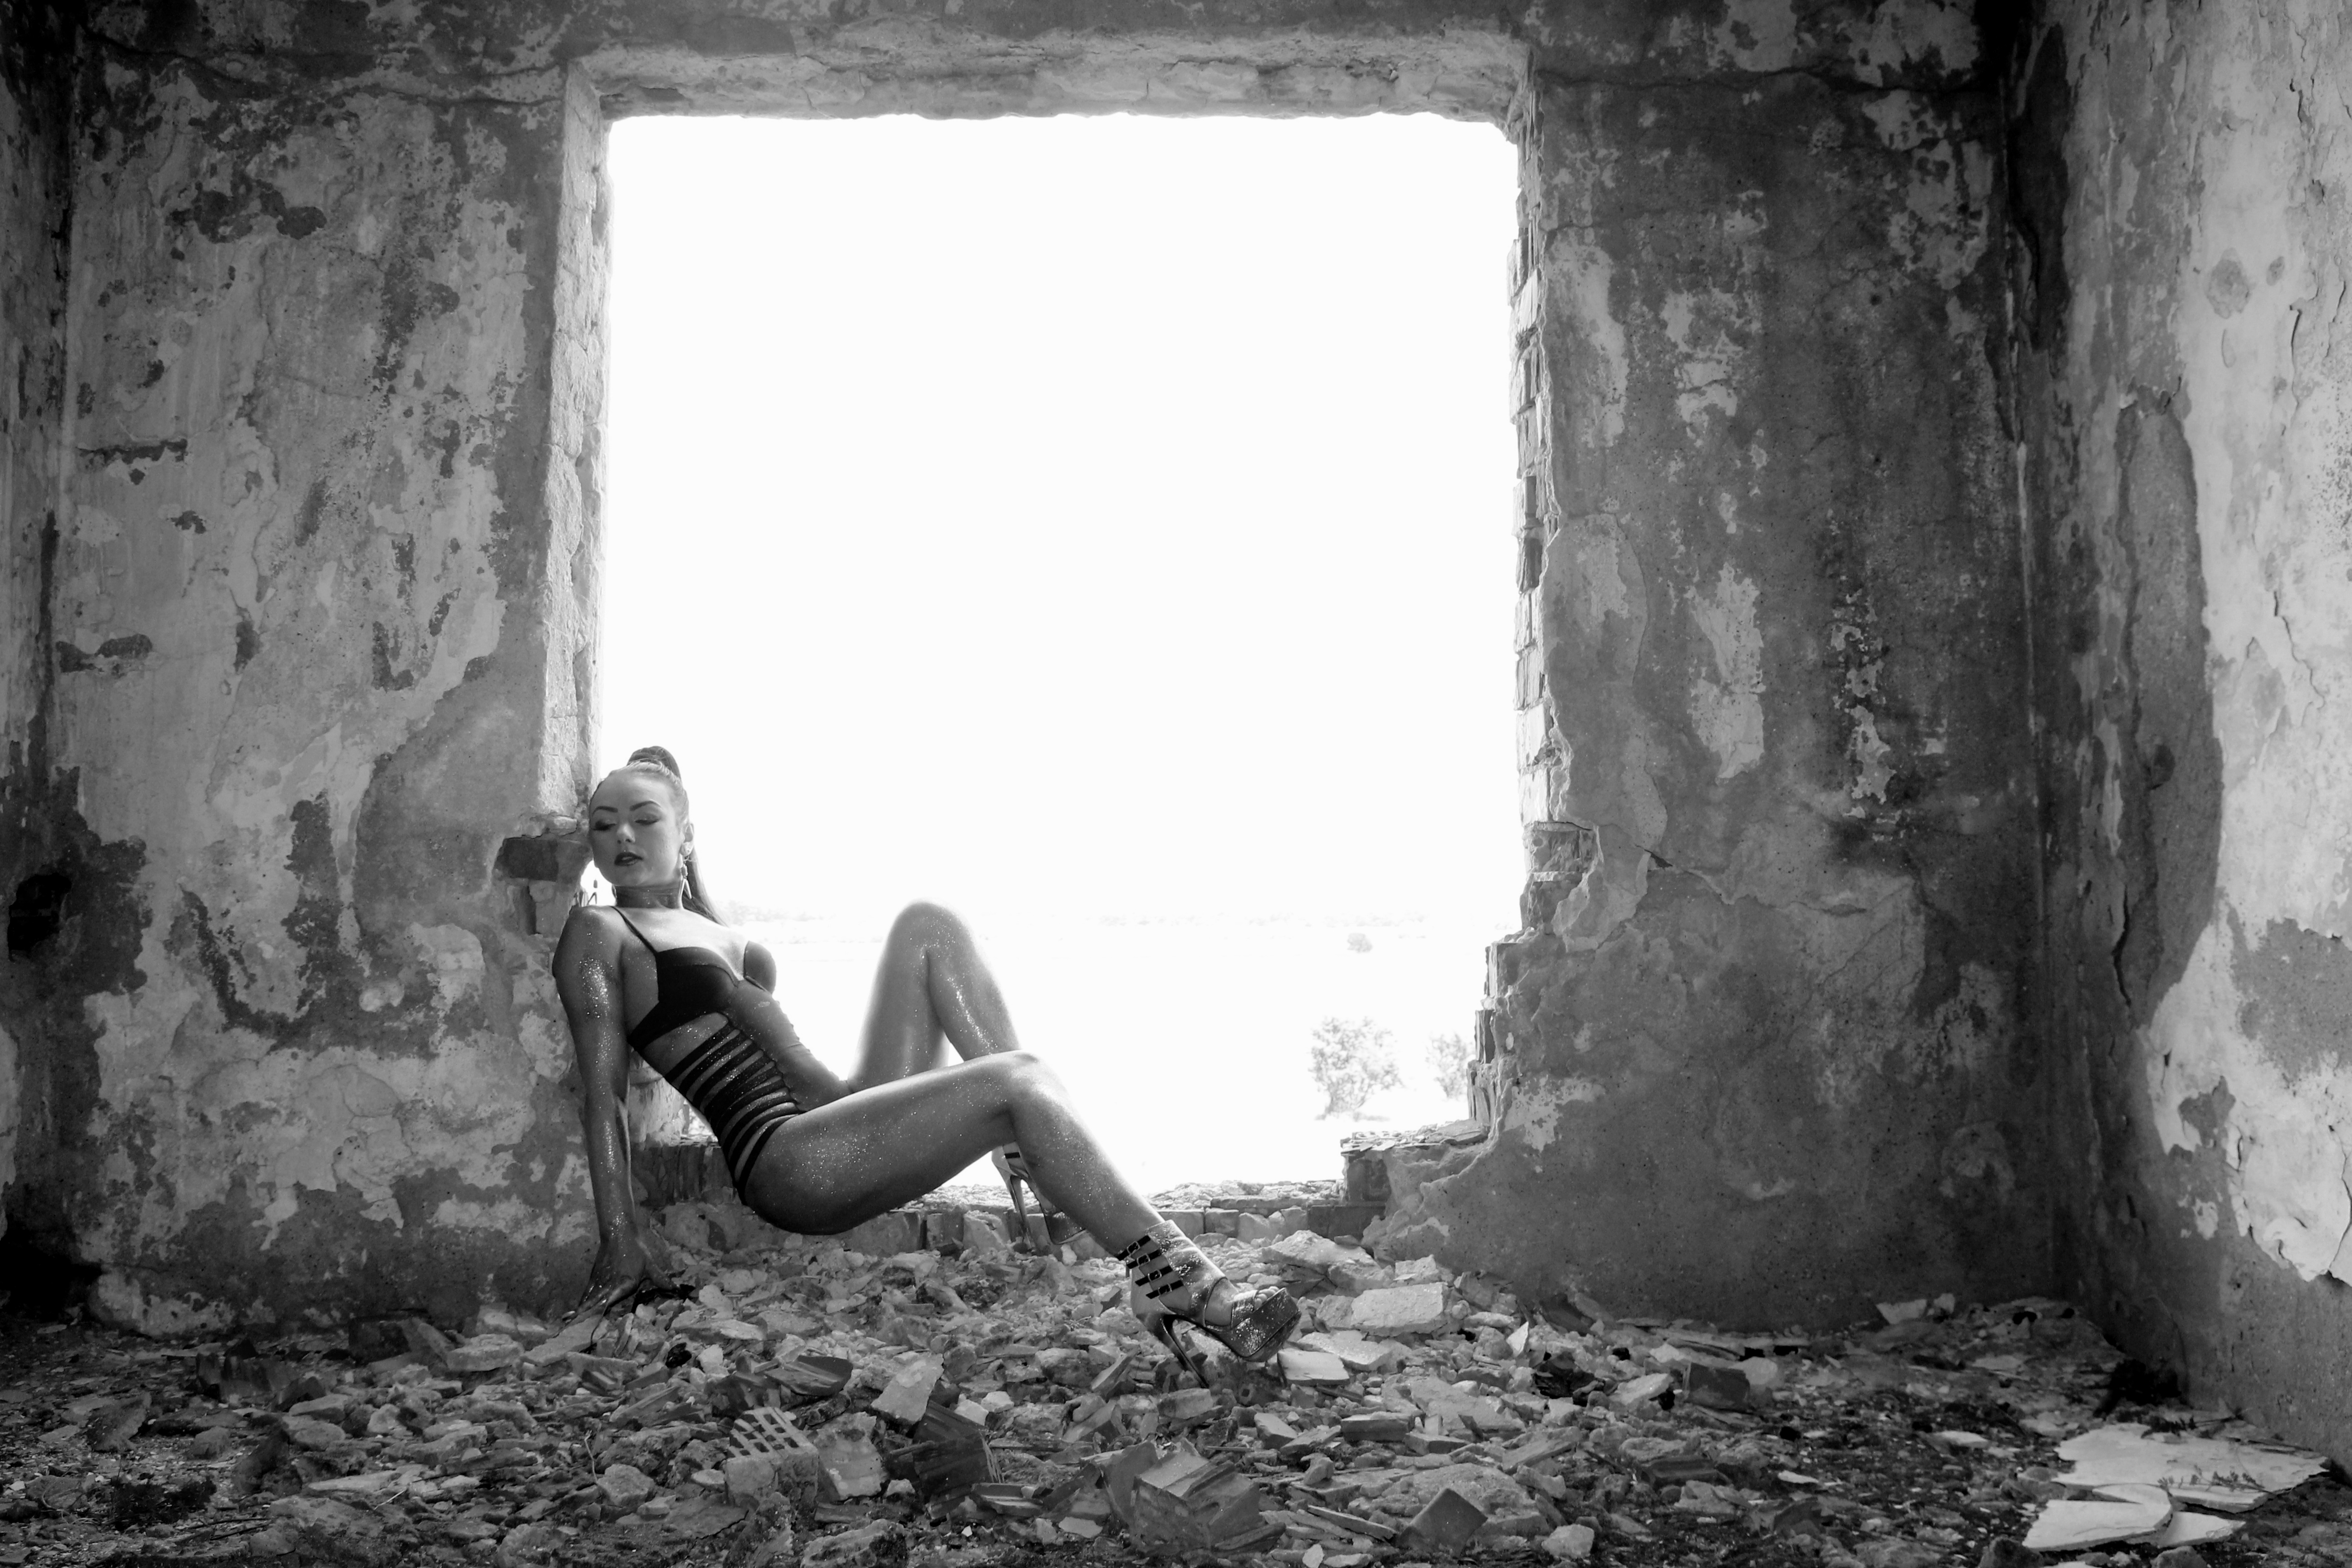
black and white, girl, white, photography, darkness, black, monochrome, shoes, ruins, swimsuit, photograph, image, sensual, forms, monochrome photography, portrait photography